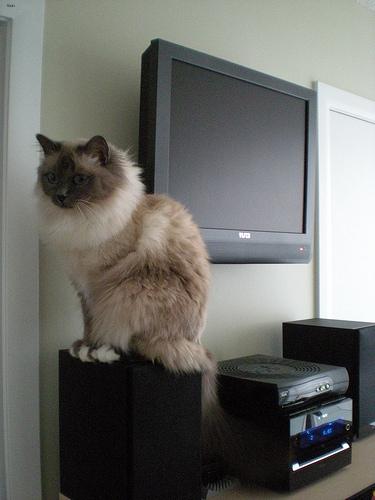
Breed: Birman